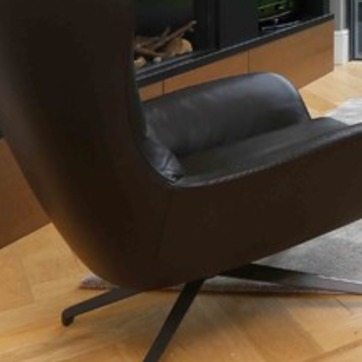
Material: leather